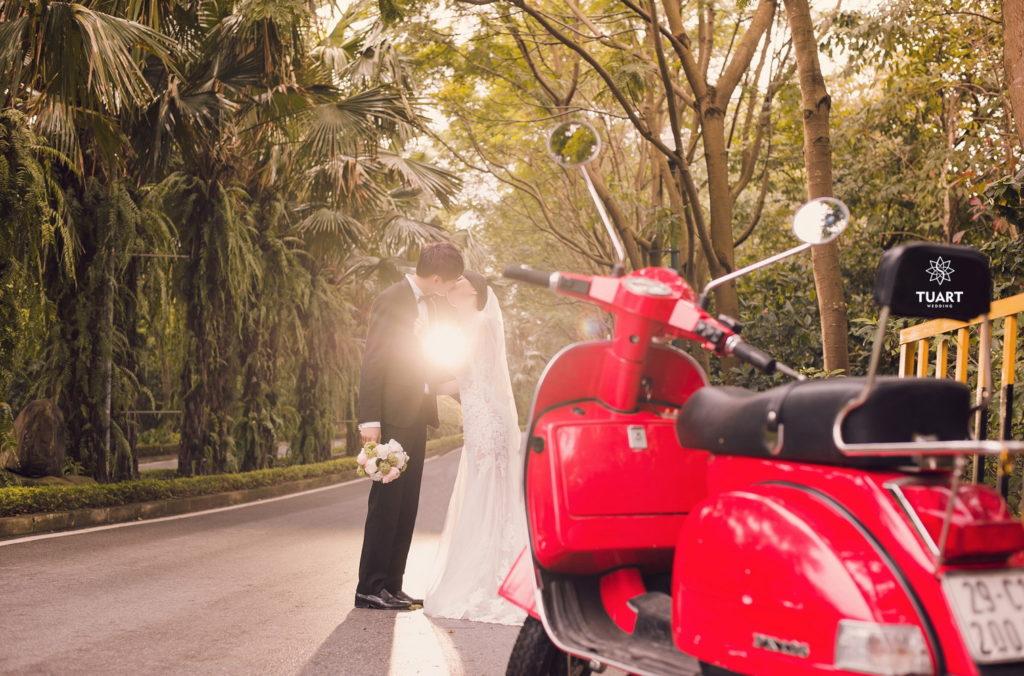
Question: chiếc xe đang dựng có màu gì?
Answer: màu đỏ